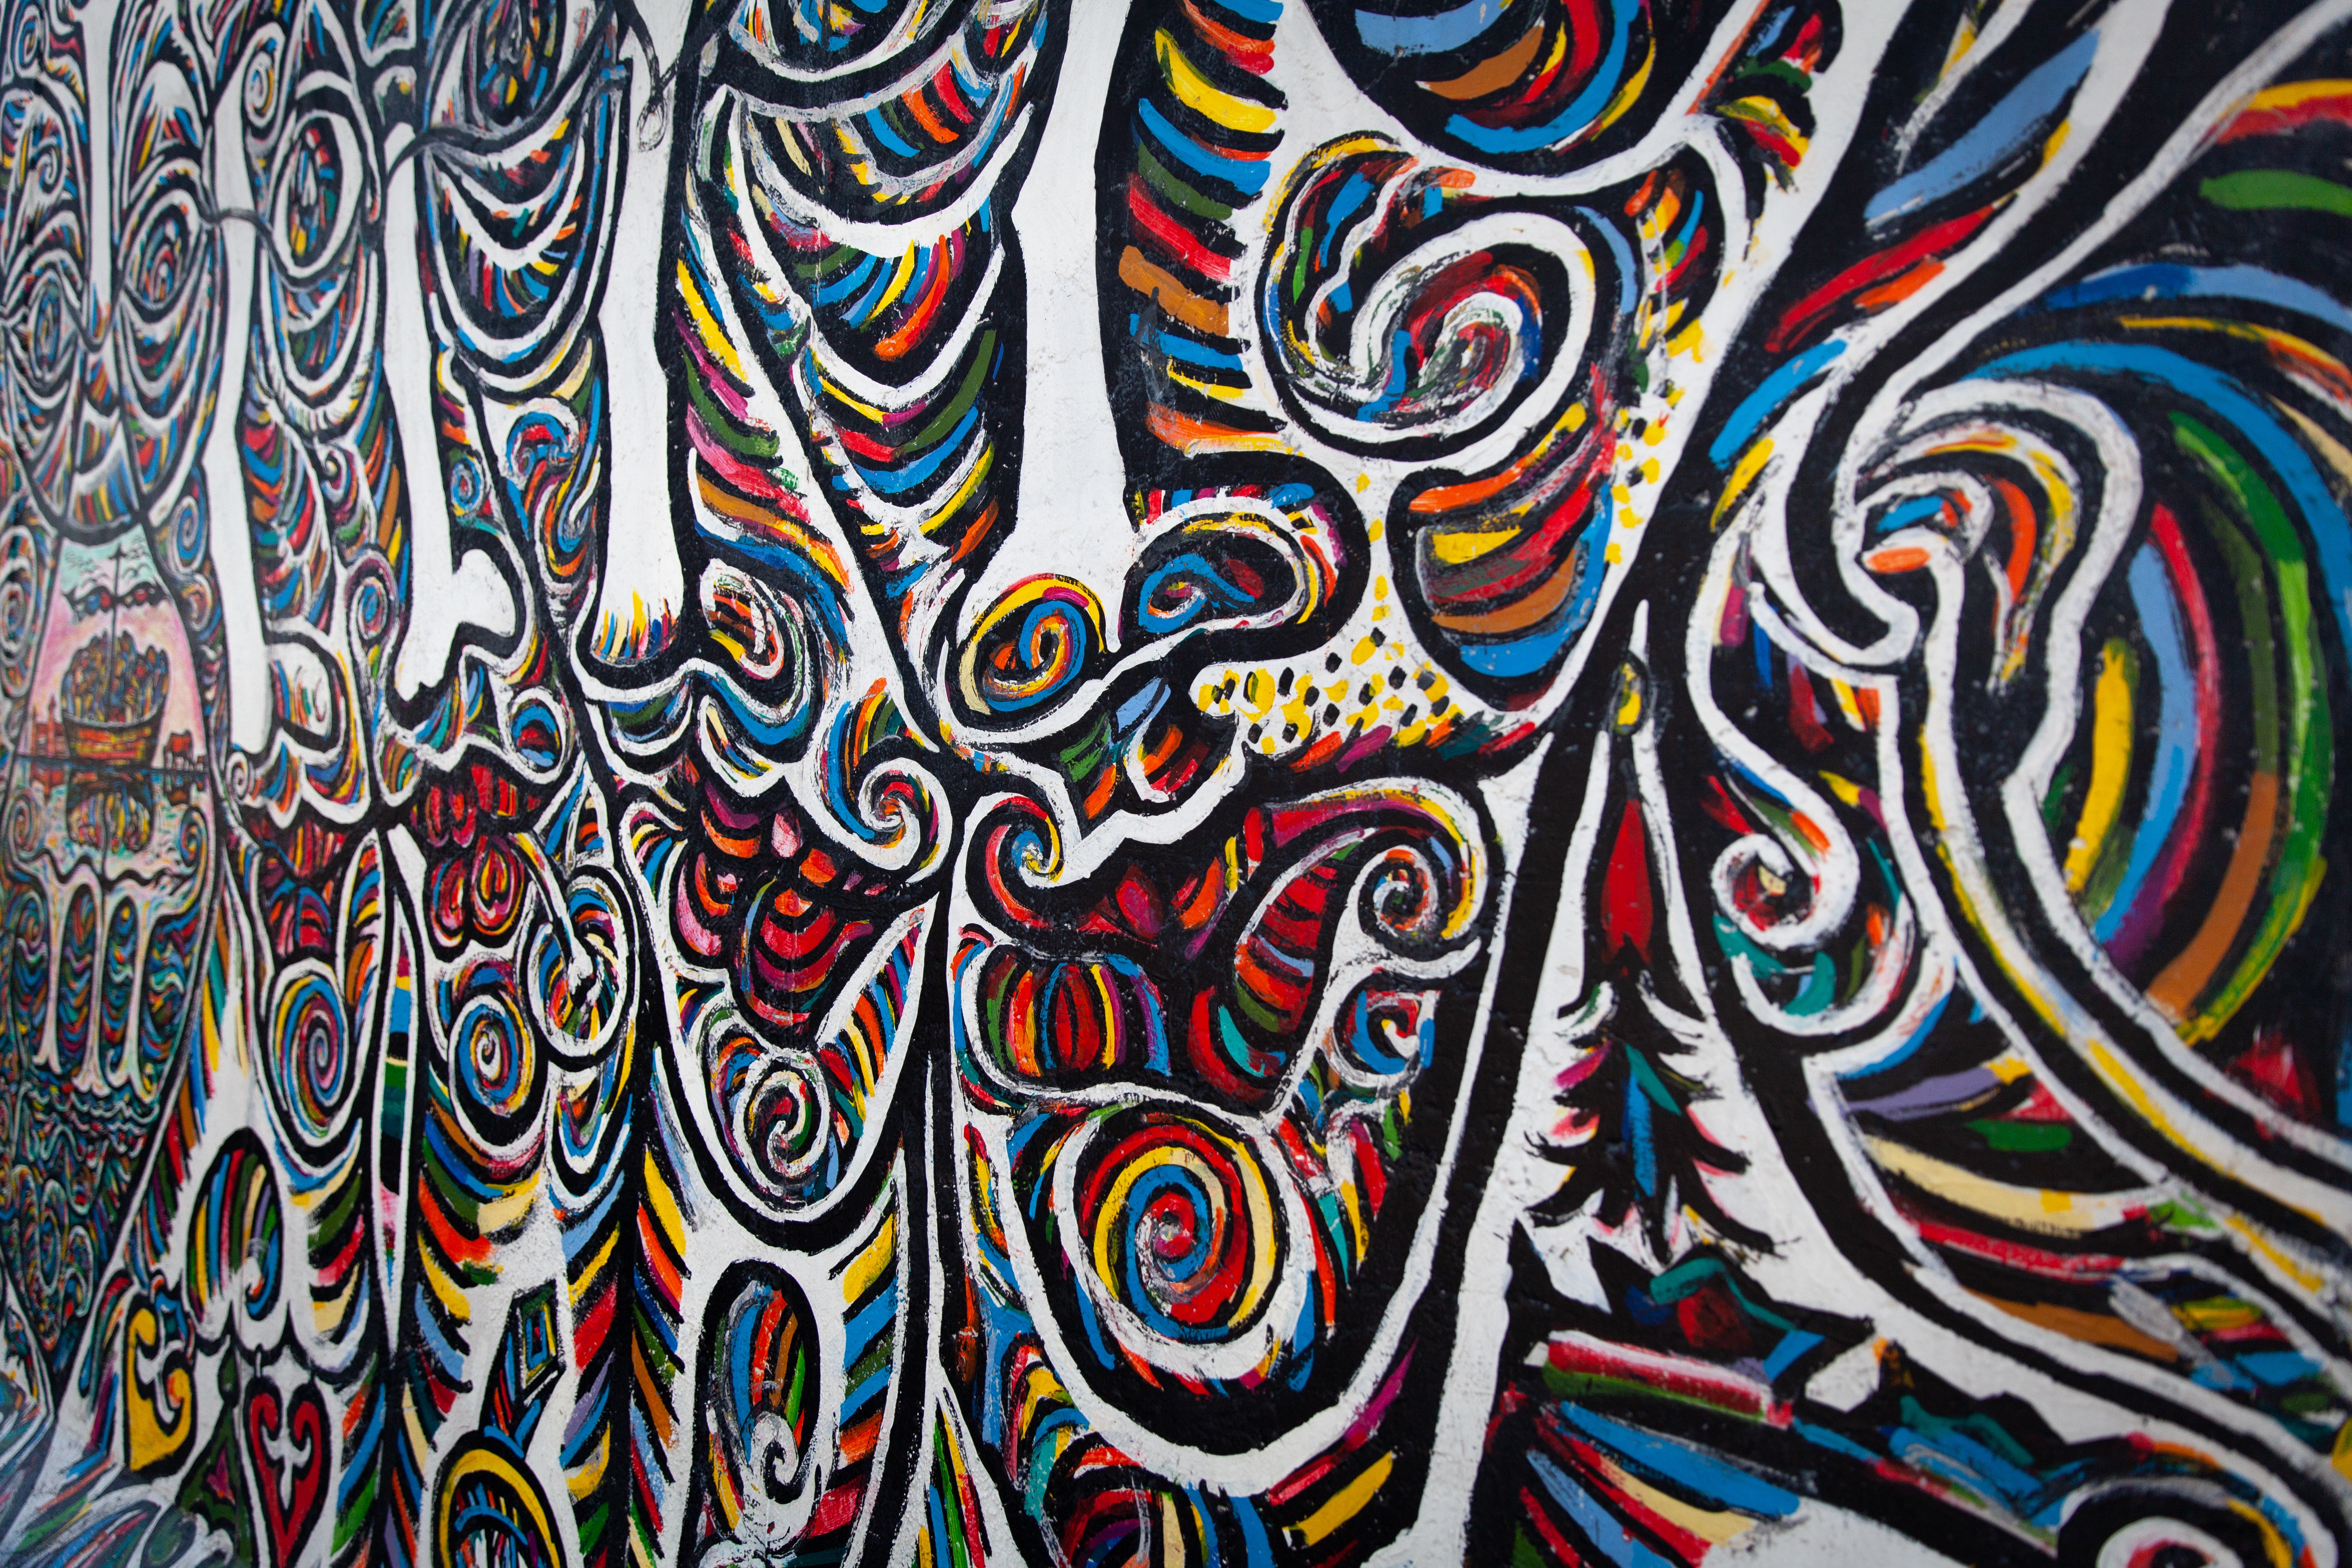
psychedelic art, pattern, art, modern art, visual arts, painting, design, textile, drawing, artwork, acrylic paint, motif, mural, style, illustration